2013 Japan Series

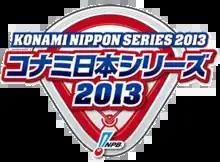

The 2013 Japan Series (known as the "Konami Nippon Series 2013" for sponsorship reasons) was the 64th edition of Nippon Professional Baseball's (NPB) championship series known colloquially as the Japan Series. The best-of-seven playoff was won by the Pacific League champion Tohoku Rakuten Golden Eagles in seven games over the Central League champion Yomiuri Giants. It was the Eagles' first Japan Series appearance and their first win since the team's creation in 2005. The series began on Saturday, October 26, 2013 and ended on Sunday, November 3, 2013 at the Miyagi Baseball Stadium in Sendai, Miyagi Prefecture. Eagles' starting pitcher Manabu Mima, who was the winning pitcher in Games 3 and 7, was named the Japan Series Most Valuable Player (MVP). This was also the last Japan Series that Konami would sponsor, as SMBC would take over the naming rights in 2014. Before the 2022 Japan Series, it was the last Japan Series to go the full 7 games, however 2022 would see 1 drawn game, so the 2023 Japan Series would be the latest to be played to a full 7 game series where each game had a winner declared.